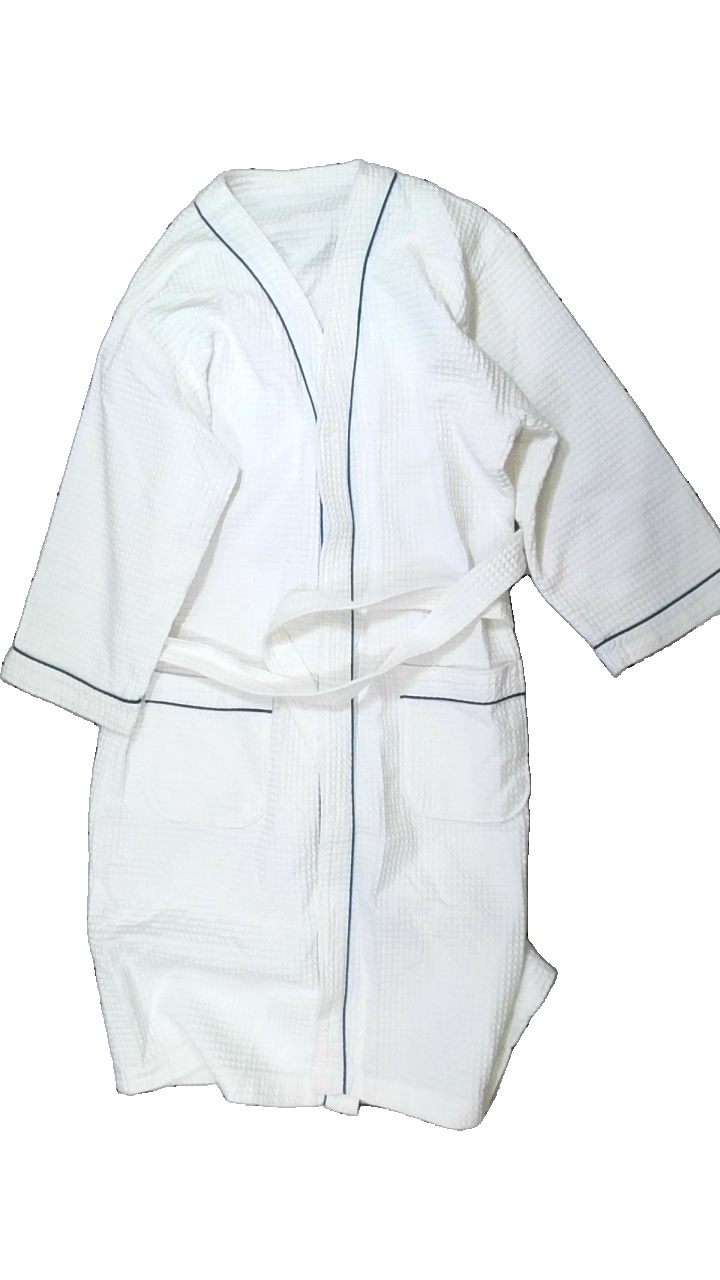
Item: Night Gown (Ladies)
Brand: Missing
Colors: White, Blue
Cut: Regular
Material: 100% cotton
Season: All
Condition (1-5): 3
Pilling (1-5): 4
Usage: Export
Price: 50-100